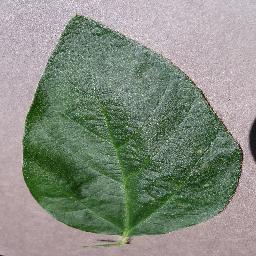
Label: Soybean___healthy